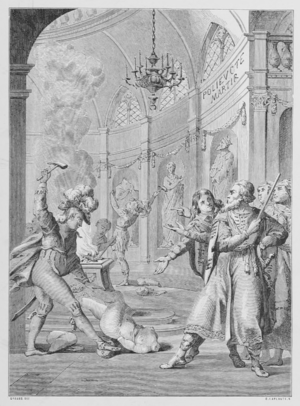
Plate page 11 of File:Corneille, Pierre - Œuvres, Marty-Laveaux, 1862, album.djvu